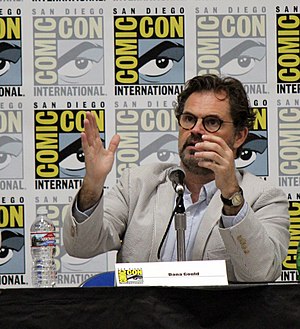
Dana Gould
Dana Gould i juli 2011
Dana Jonathan Gould er en amerikansk skuespiller og komiker.